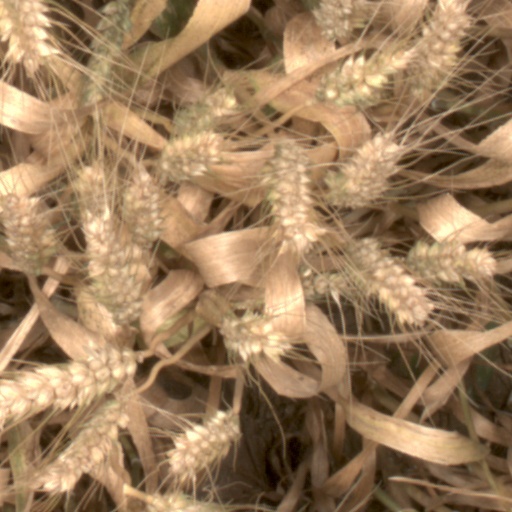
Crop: wheat